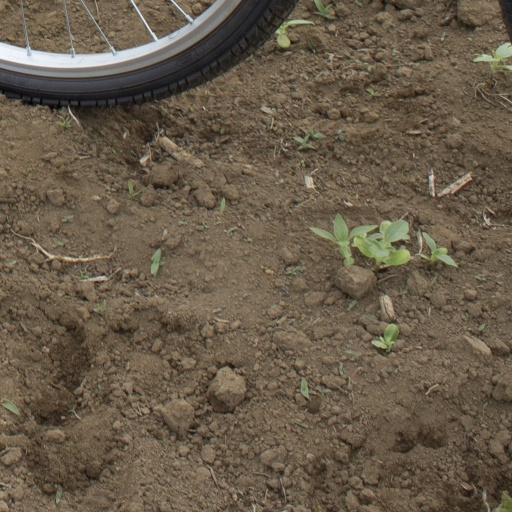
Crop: Jerusalem artichoke